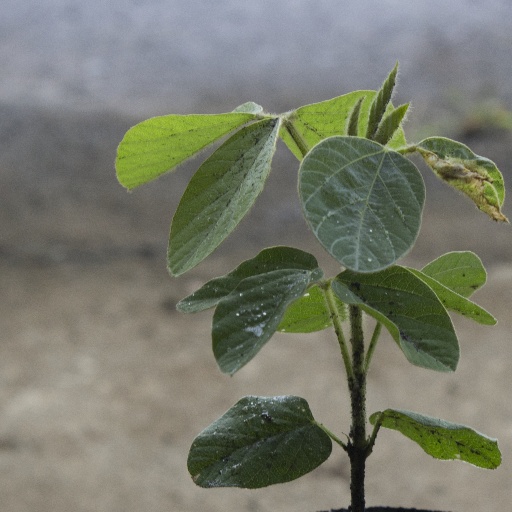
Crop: soybean